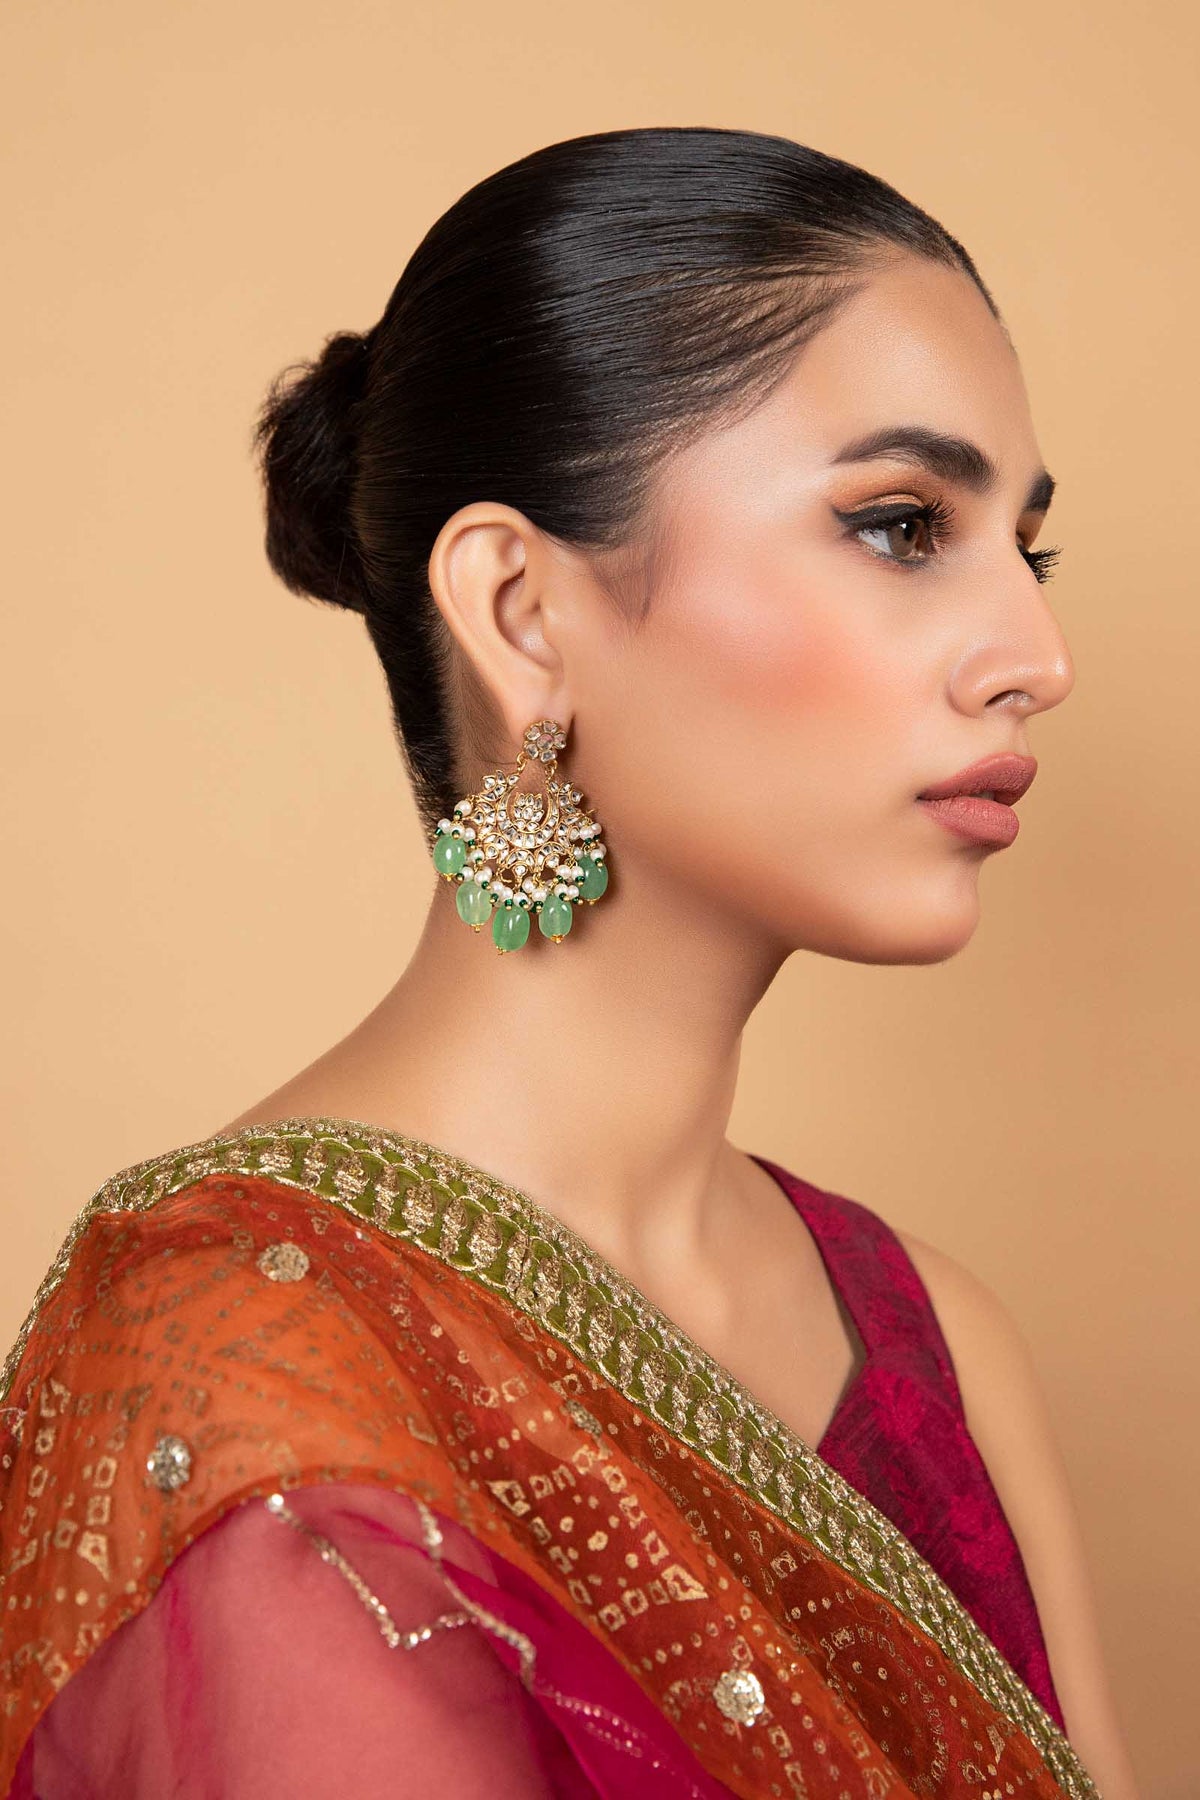
burgundy green kundan earring